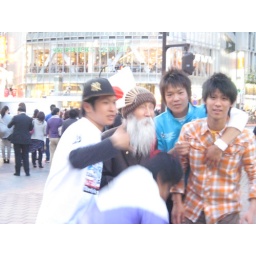
Crazy old man + cute boys in Shibuya